Madonna della Loggia (Botticelli)

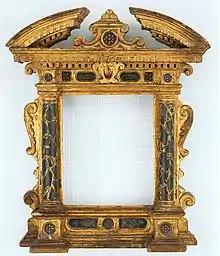
Tabernacle frame

Beginning from the mid 1460s, Botticelli worked on several paintings that have the same context as the "Madonna della Loggia". He painted four works of Virgin Mary with a child and he continued to paint Madonnas in a similar manner throughout next decade. What is common for almost all his paintings is depiction of Madonna in a "loggia", a so-called European porch, an outdoor area that was a part of the building. One of the most famous paintings that is known everywhere is Leonardo Da Vinci's "Mona Lisa" that was originally painted sitting in a loggia before parts of the paintings were cut off. However, it is still visible on the left bottom part of the painting. In Botticelli's artwork loggia is distinct and stands out on the background of the painting. It is noticeable that Botticelli paints different styles of loggias in his paintings. "Madonna and Child" of 1470 has closely the same loggia as "Madonna della Loggia", and it does not only have a similar loggia, but the image of Mother and the Christ.